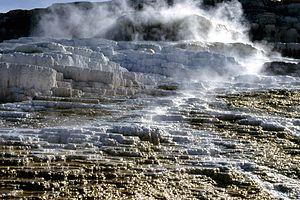
Les Mammoth Hot Springs sont un édifice minéral calcaire naturel de type tufière se trouvant dans le parc national de Yellowstone aux États-Unis. Elles sont l'une des principales attractions touristiques de la réserve, après le Old Faithful et le Grand Prismatic Spring.